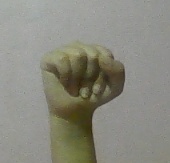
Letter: saad